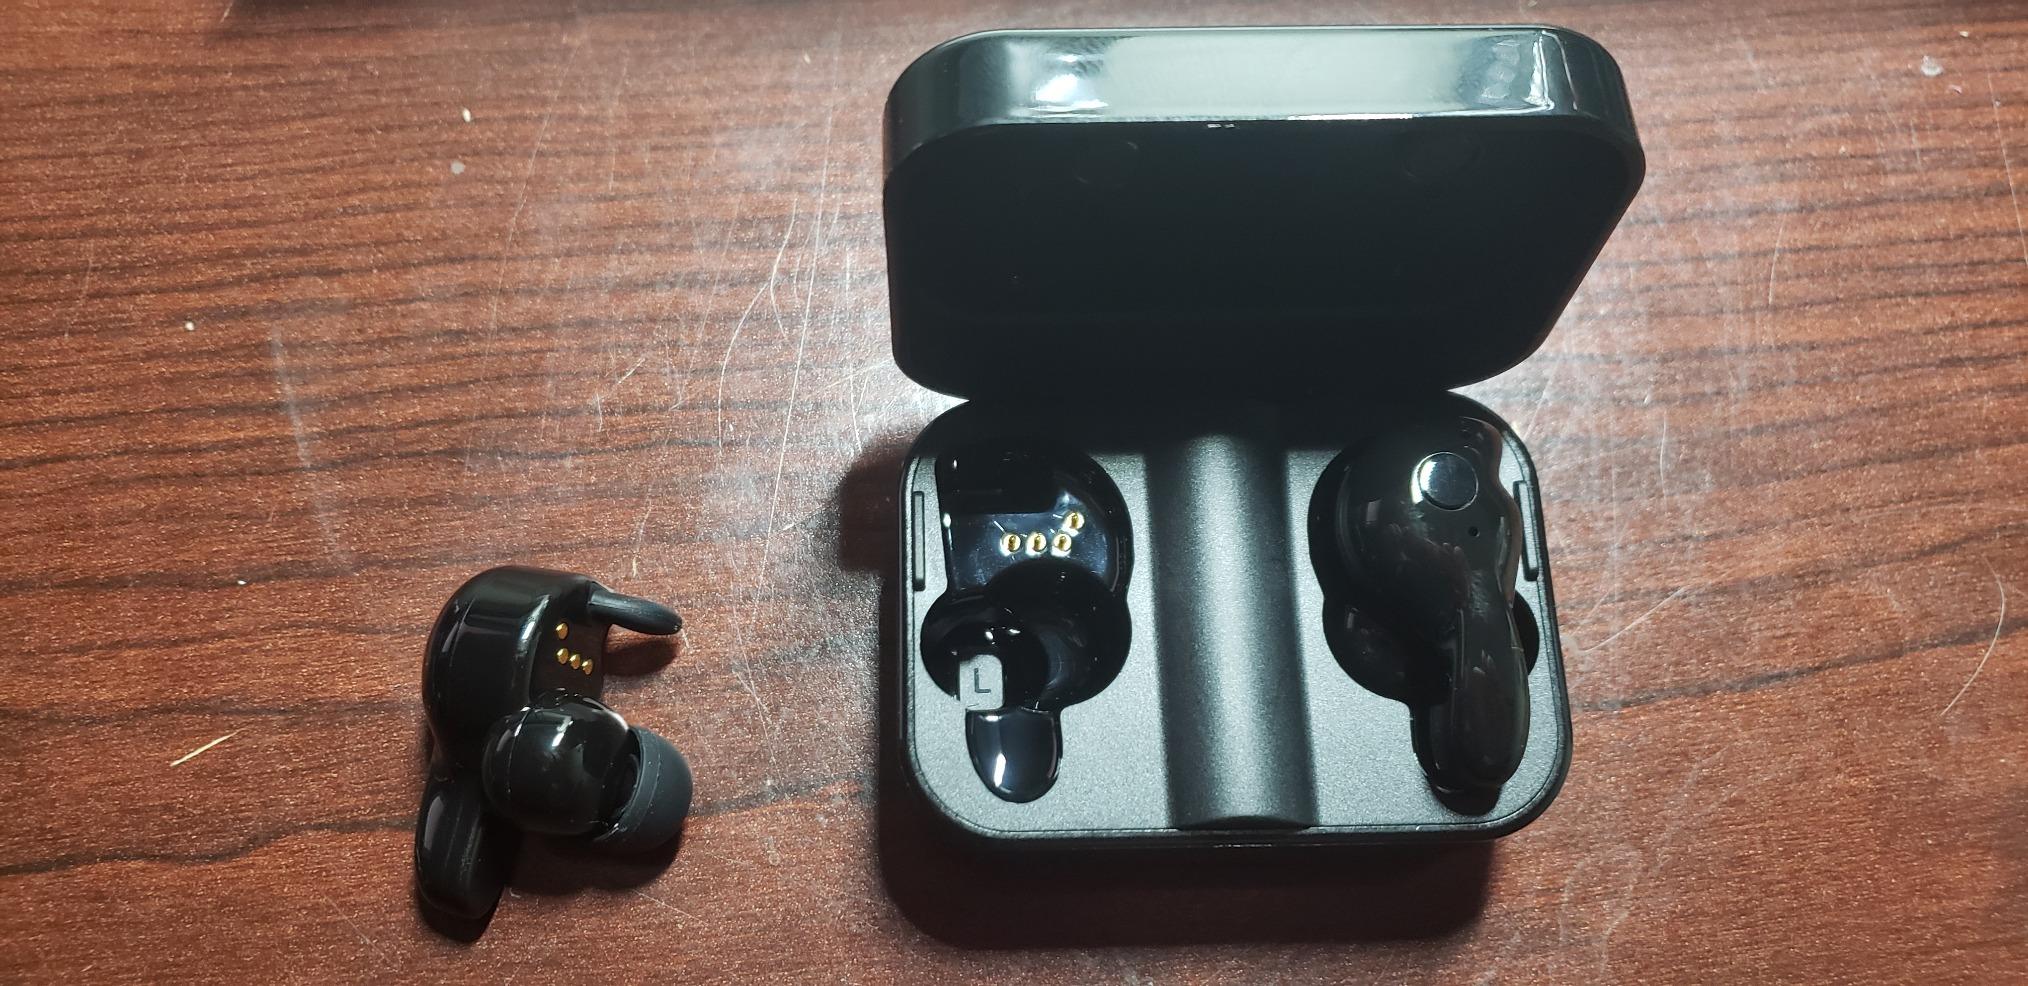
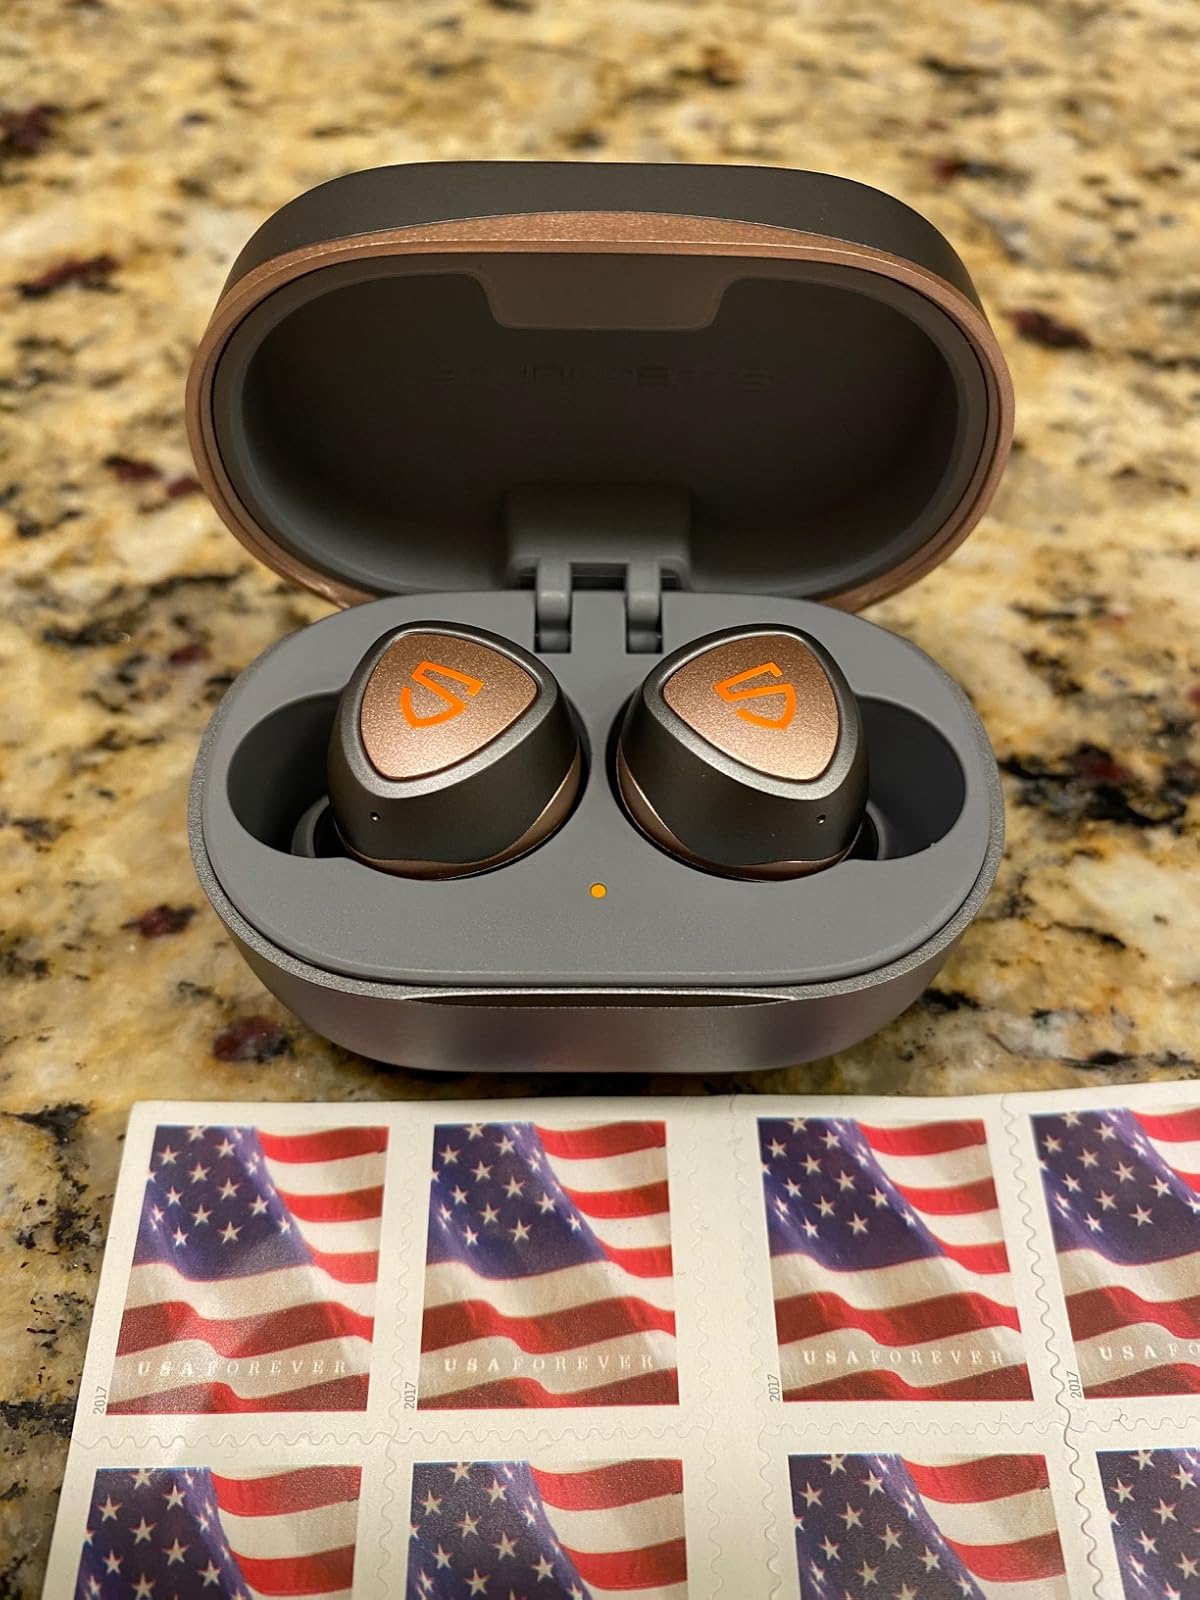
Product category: earbuds
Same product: no